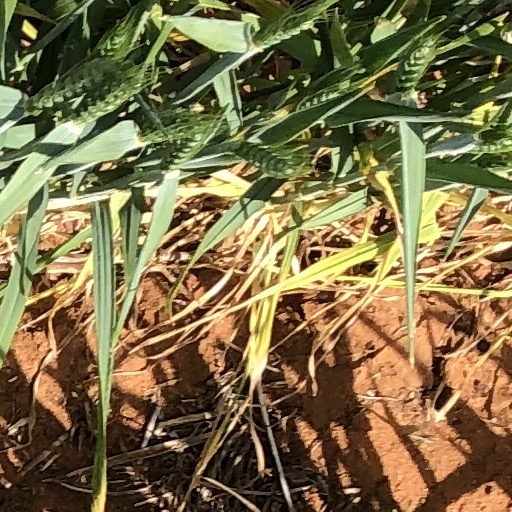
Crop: wheat